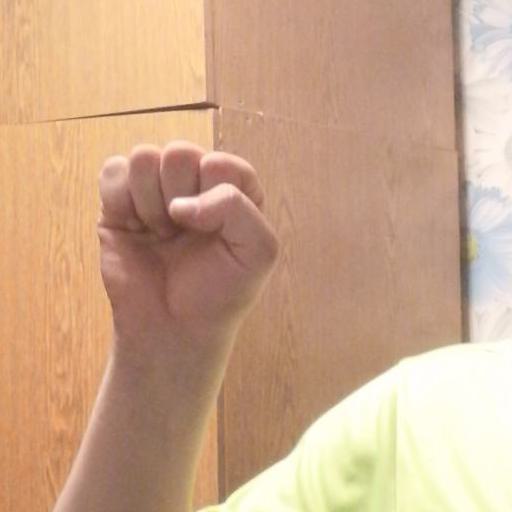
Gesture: fist